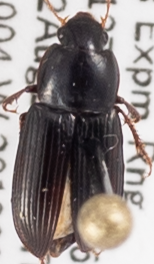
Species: Discoderus parallelus
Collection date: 2018-08-02
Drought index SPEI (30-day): -0.718
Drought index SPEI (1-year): -0.276
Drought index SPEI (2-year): -0.588